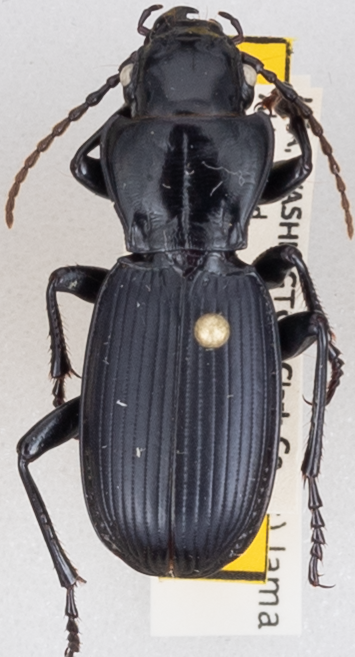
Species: Pterostichus lama
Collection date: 2018-08-07
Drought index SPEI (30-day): -2.09
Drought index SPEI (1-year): -0.62
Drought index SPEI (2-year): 0.71